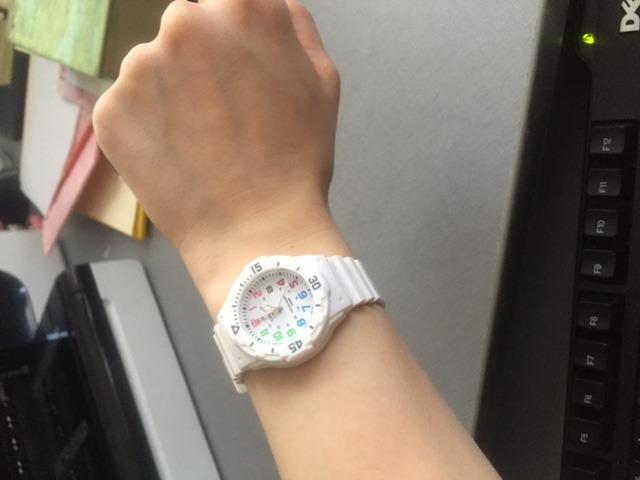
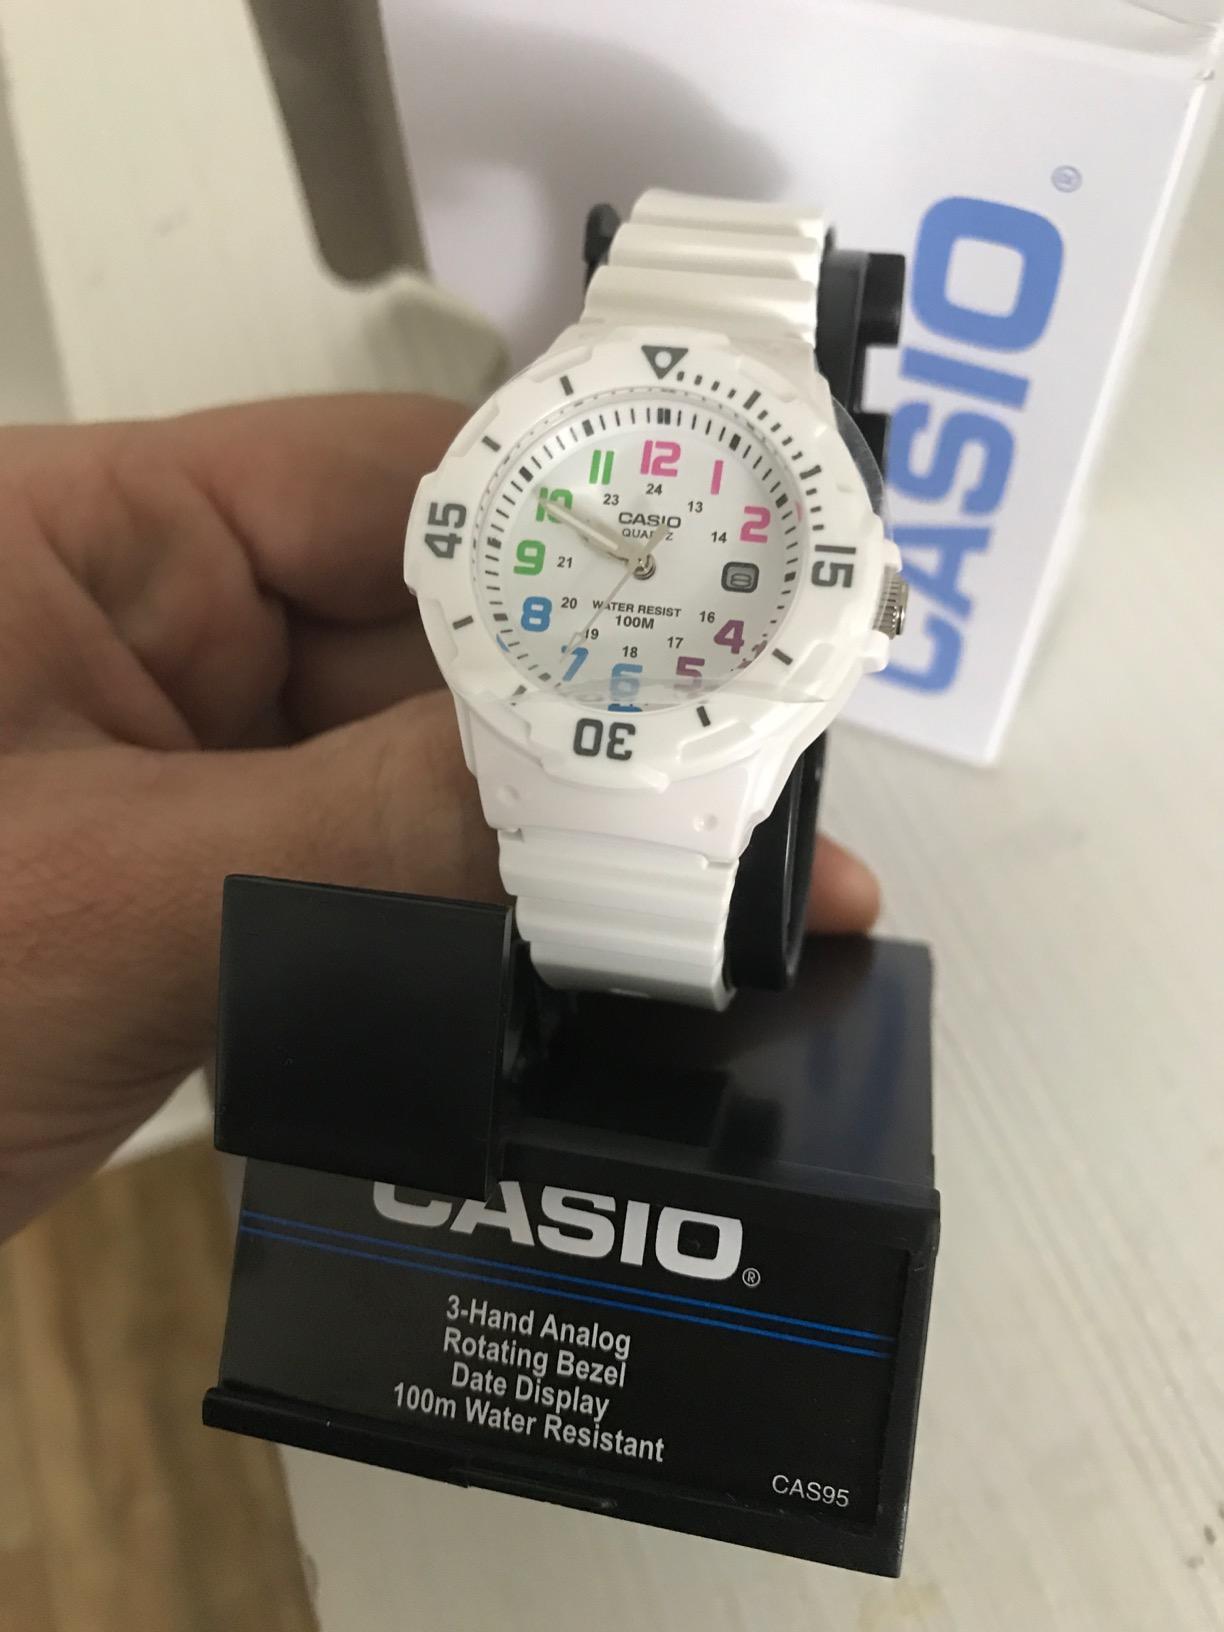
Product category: accessories_watch
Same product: yes